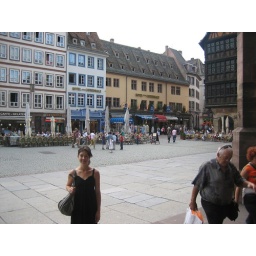
the open windows on the 3rd floor above jodie is our room